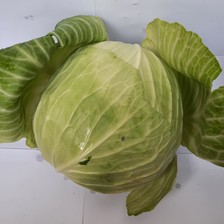
Label: others